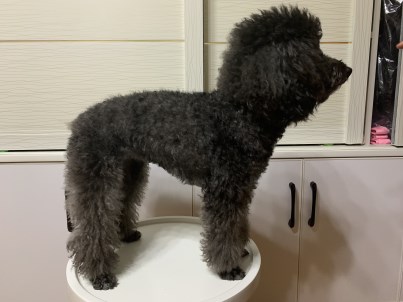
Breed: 2925-n000114-toy_poodle